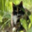
Label: cat